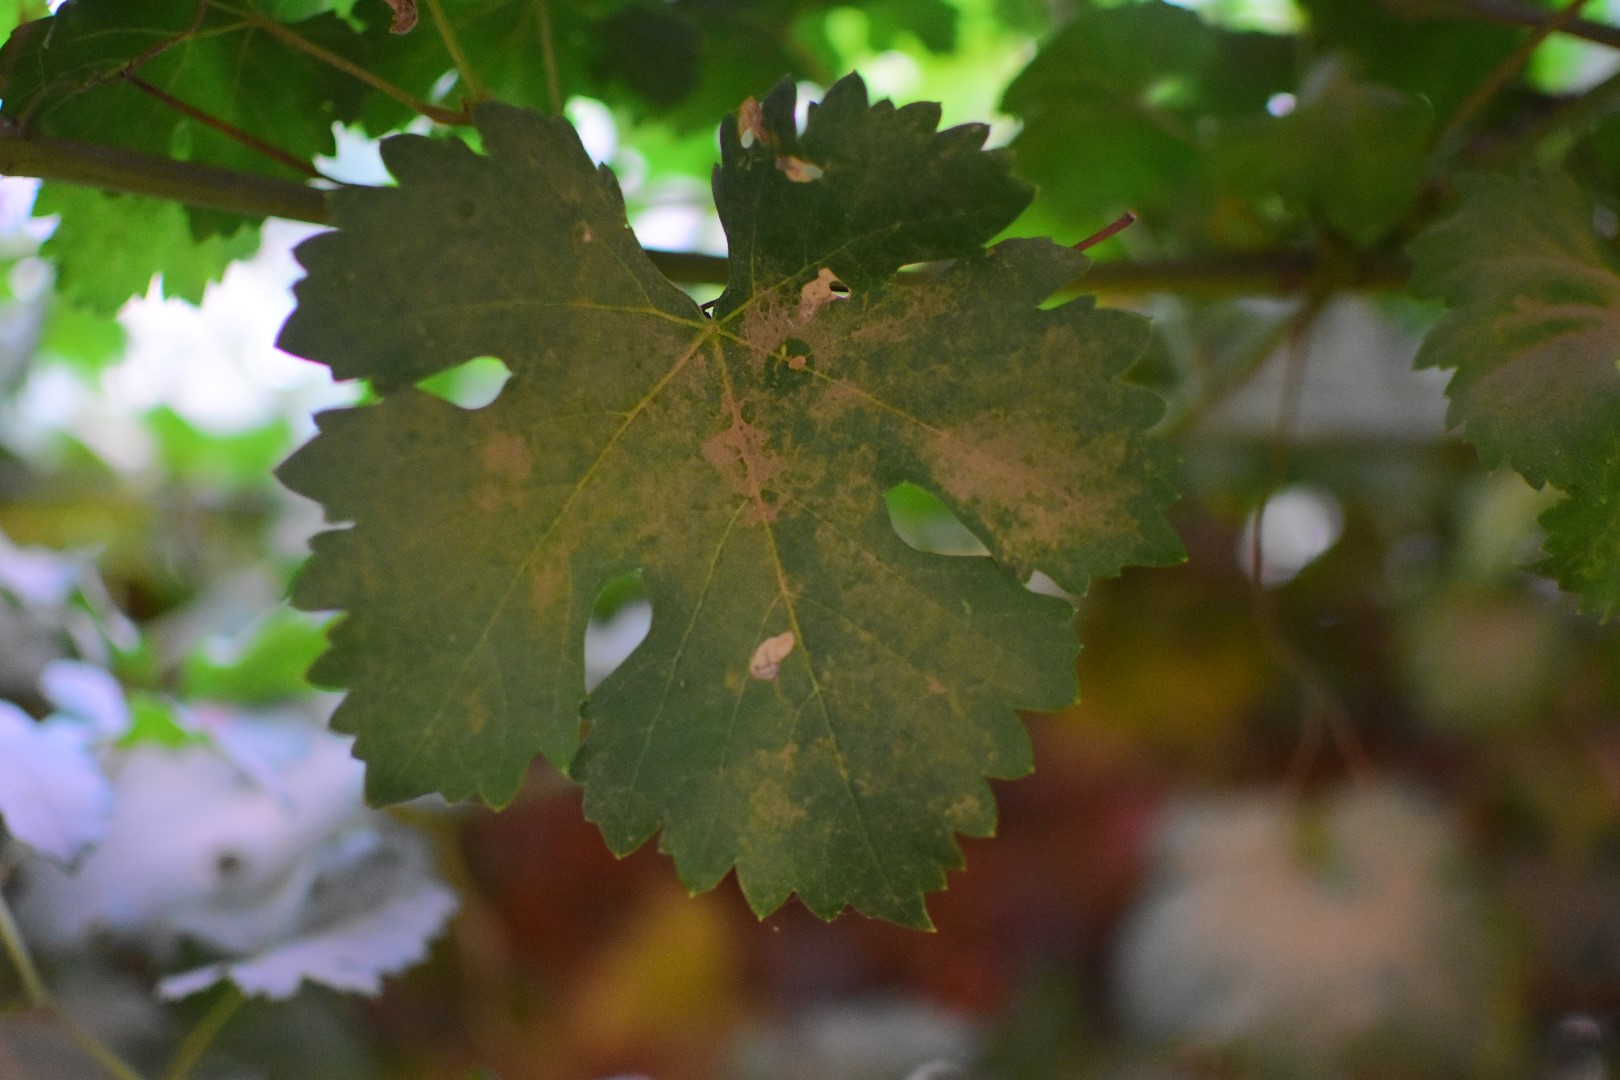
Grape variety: Aswud Balad